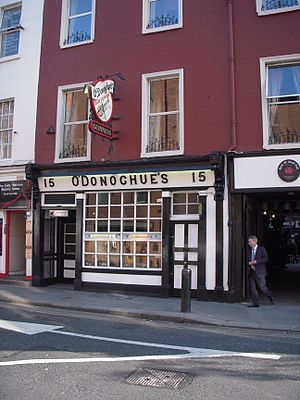
O'Donoghue's Pub
O'Donoghue's facade ud mod Merrion Row
O'Donoghue's i Dublin, fødestedet for The Dubliners, april 2011
O’Donoghue’s Pub er en musikhistorisk interessant beværtning beliggende på adressen Merrion Row 15 nær den kendte park St. Stephen's Green i Dublin, Irland. Bygningen er fra 1789, hvor den blev opført som dagligvarebutik, men i 1934 blev den overtaget af familien O’Donoghue, som herefter drev stedet som traditionelt irsk værtshus.